Cape Fournier

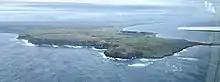
Cape Fournier

Cape Fournier is a headland on Chatham Island, in New Zealand's Chatham Islands group. It is the southeasternmost point in the island, and is the closest point on the island to the second largest of the Chatham Islands, Pitt Island, which lies 20 kilometres to the south-southeast across Pitt Strait.